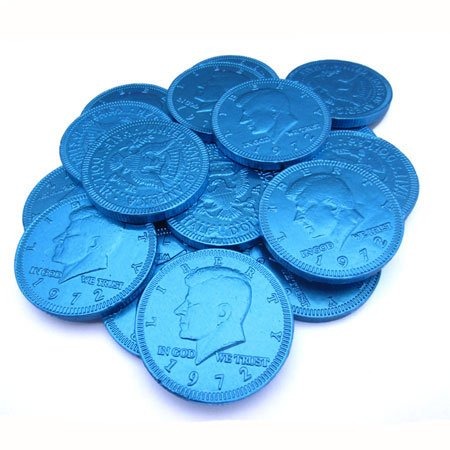
Item Name: Fort Knox Milk Chocolate 1.5-inch Coins - Blue Foil, 1 lb
Bullet Point 1: KeyPoint1
Bullet Point 2: KeyPoint2
Bullet Point 3: KeyPoint3
Value: 16.0
Unit: Ounce

Price: 28.4